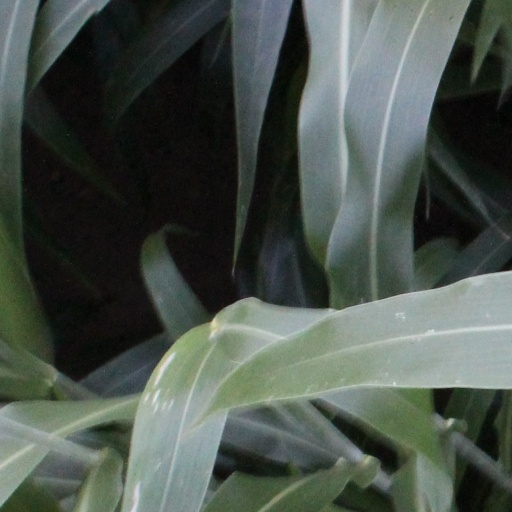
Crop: sorghum